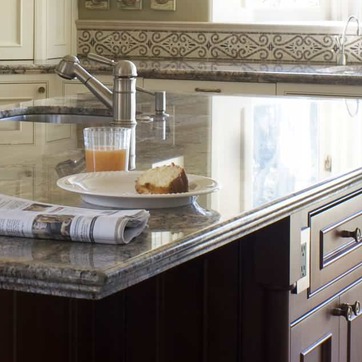
Material: food